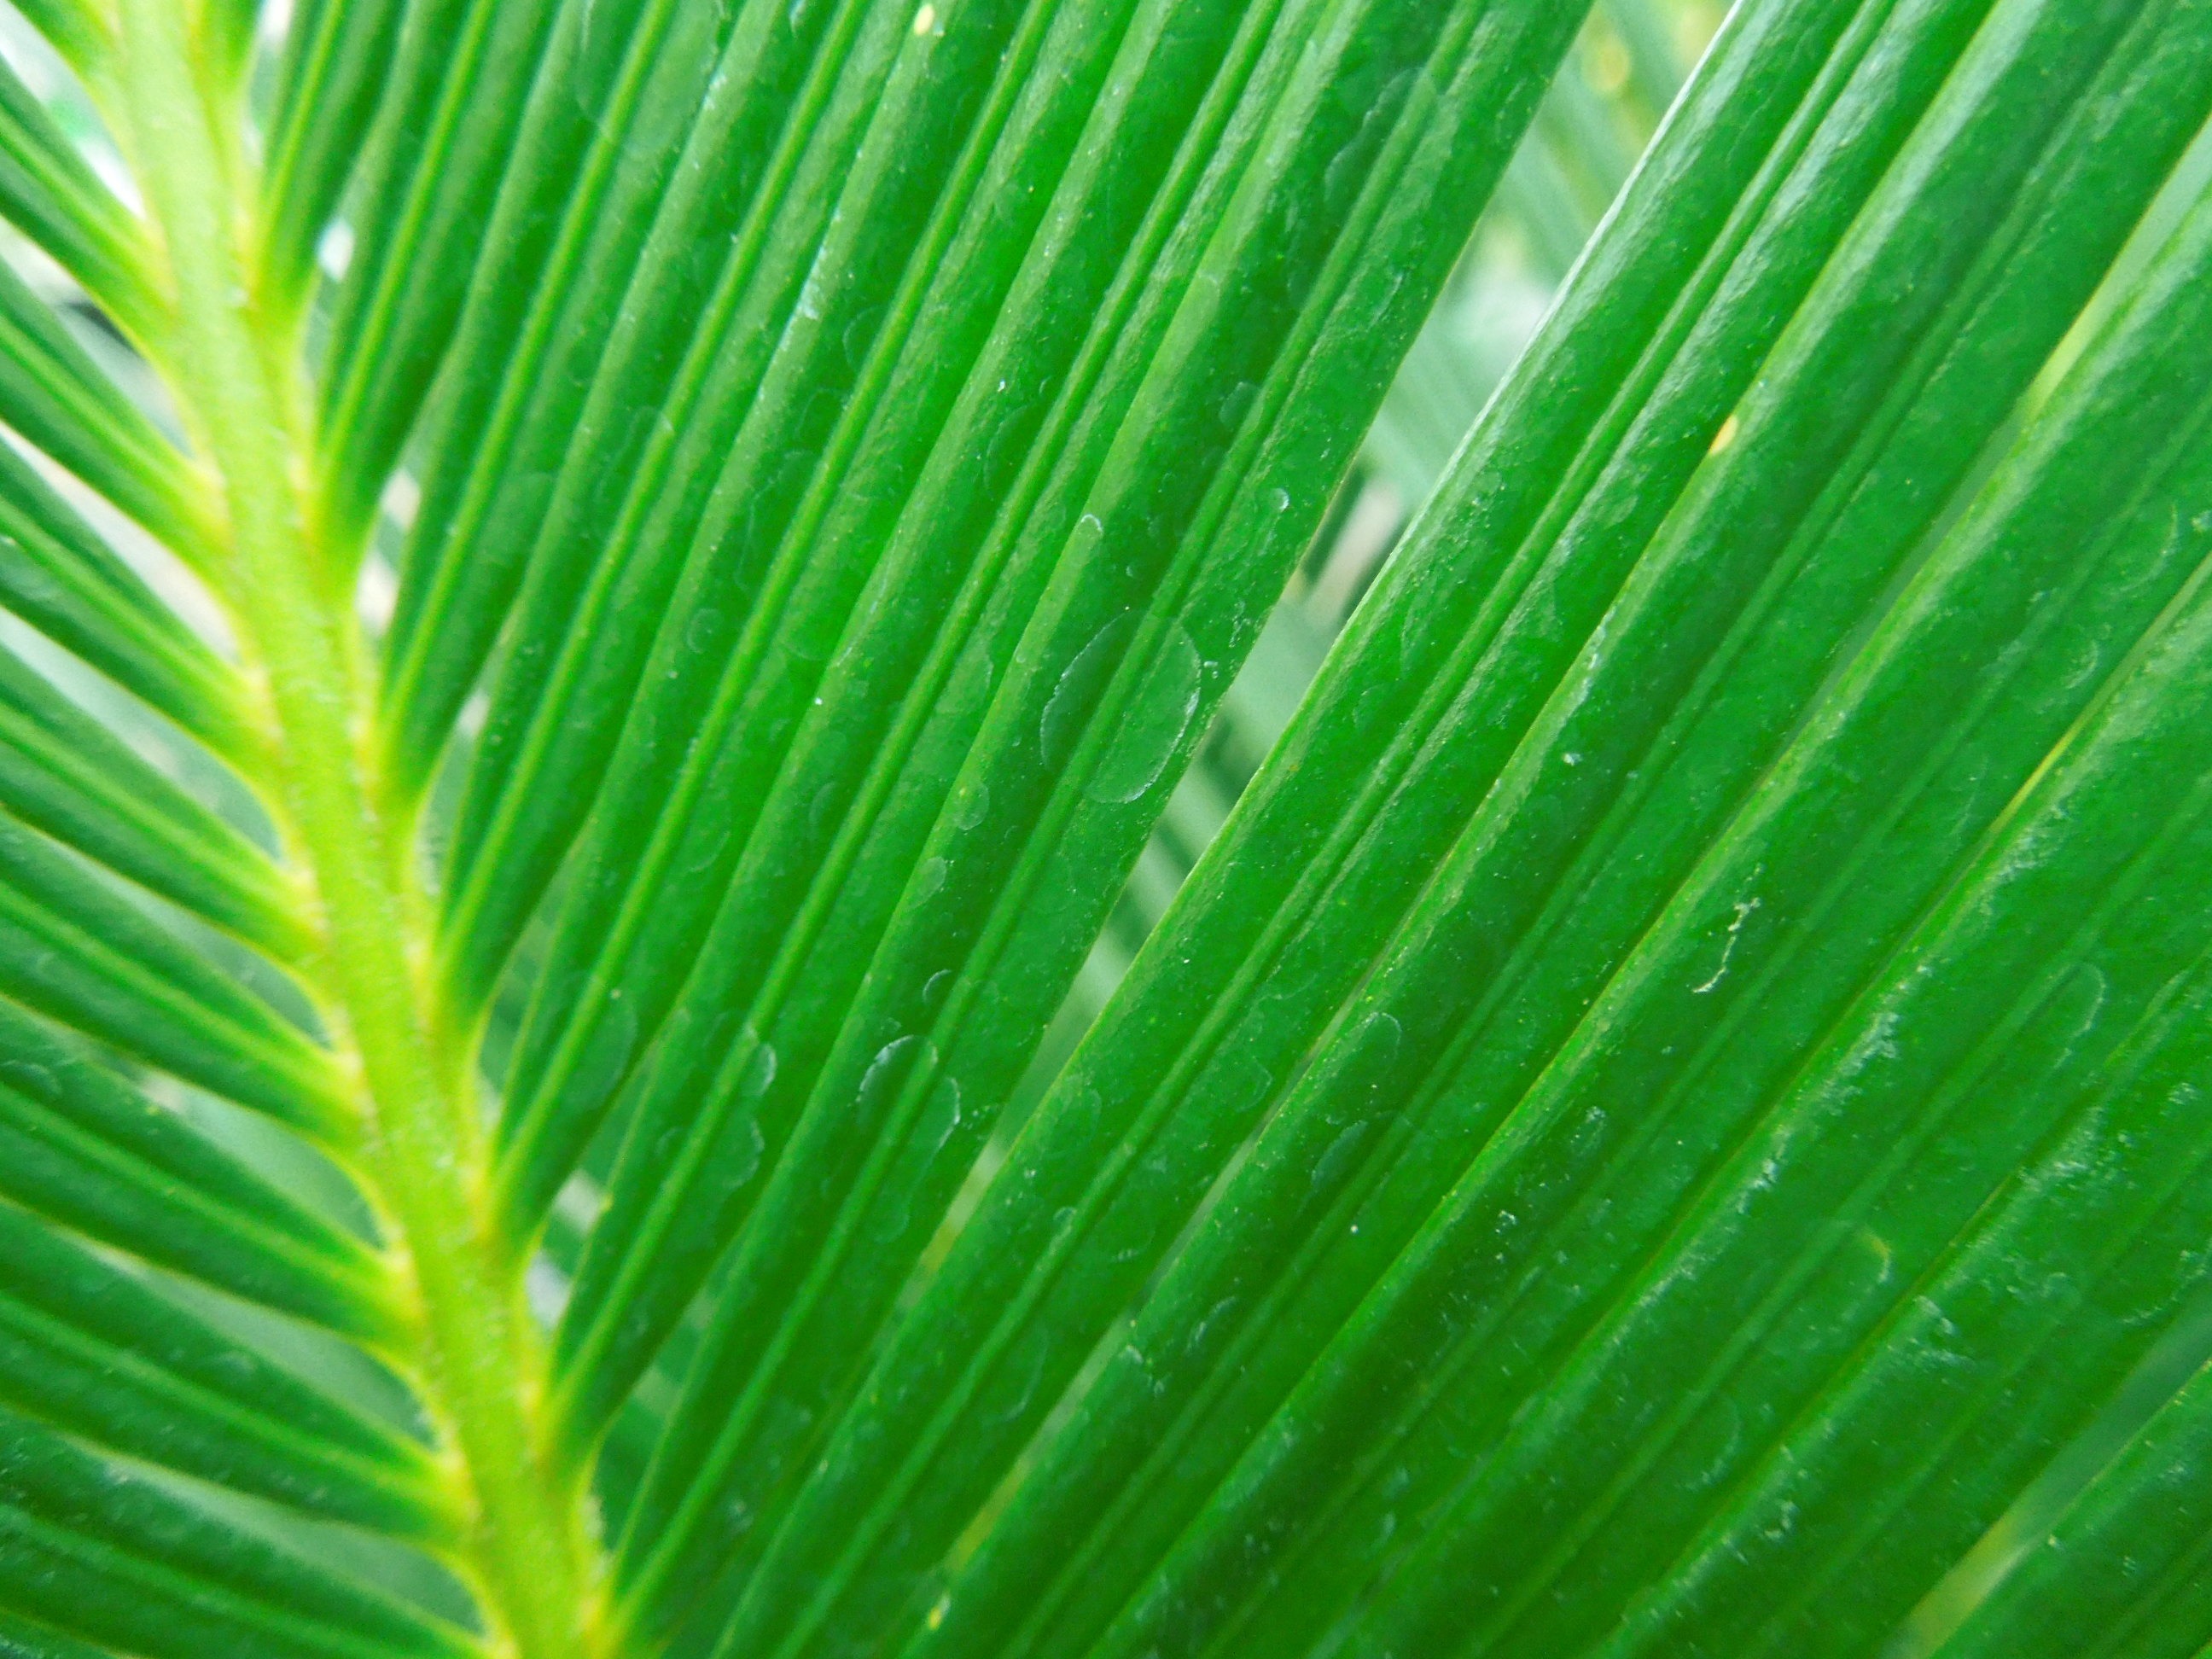
tree, nature, grass, branch, plant, sunlight, leaf, flower, green, botany, flora, close up, cycas, macro photography, grass family, plant stem, woody plant, land plant, arecales